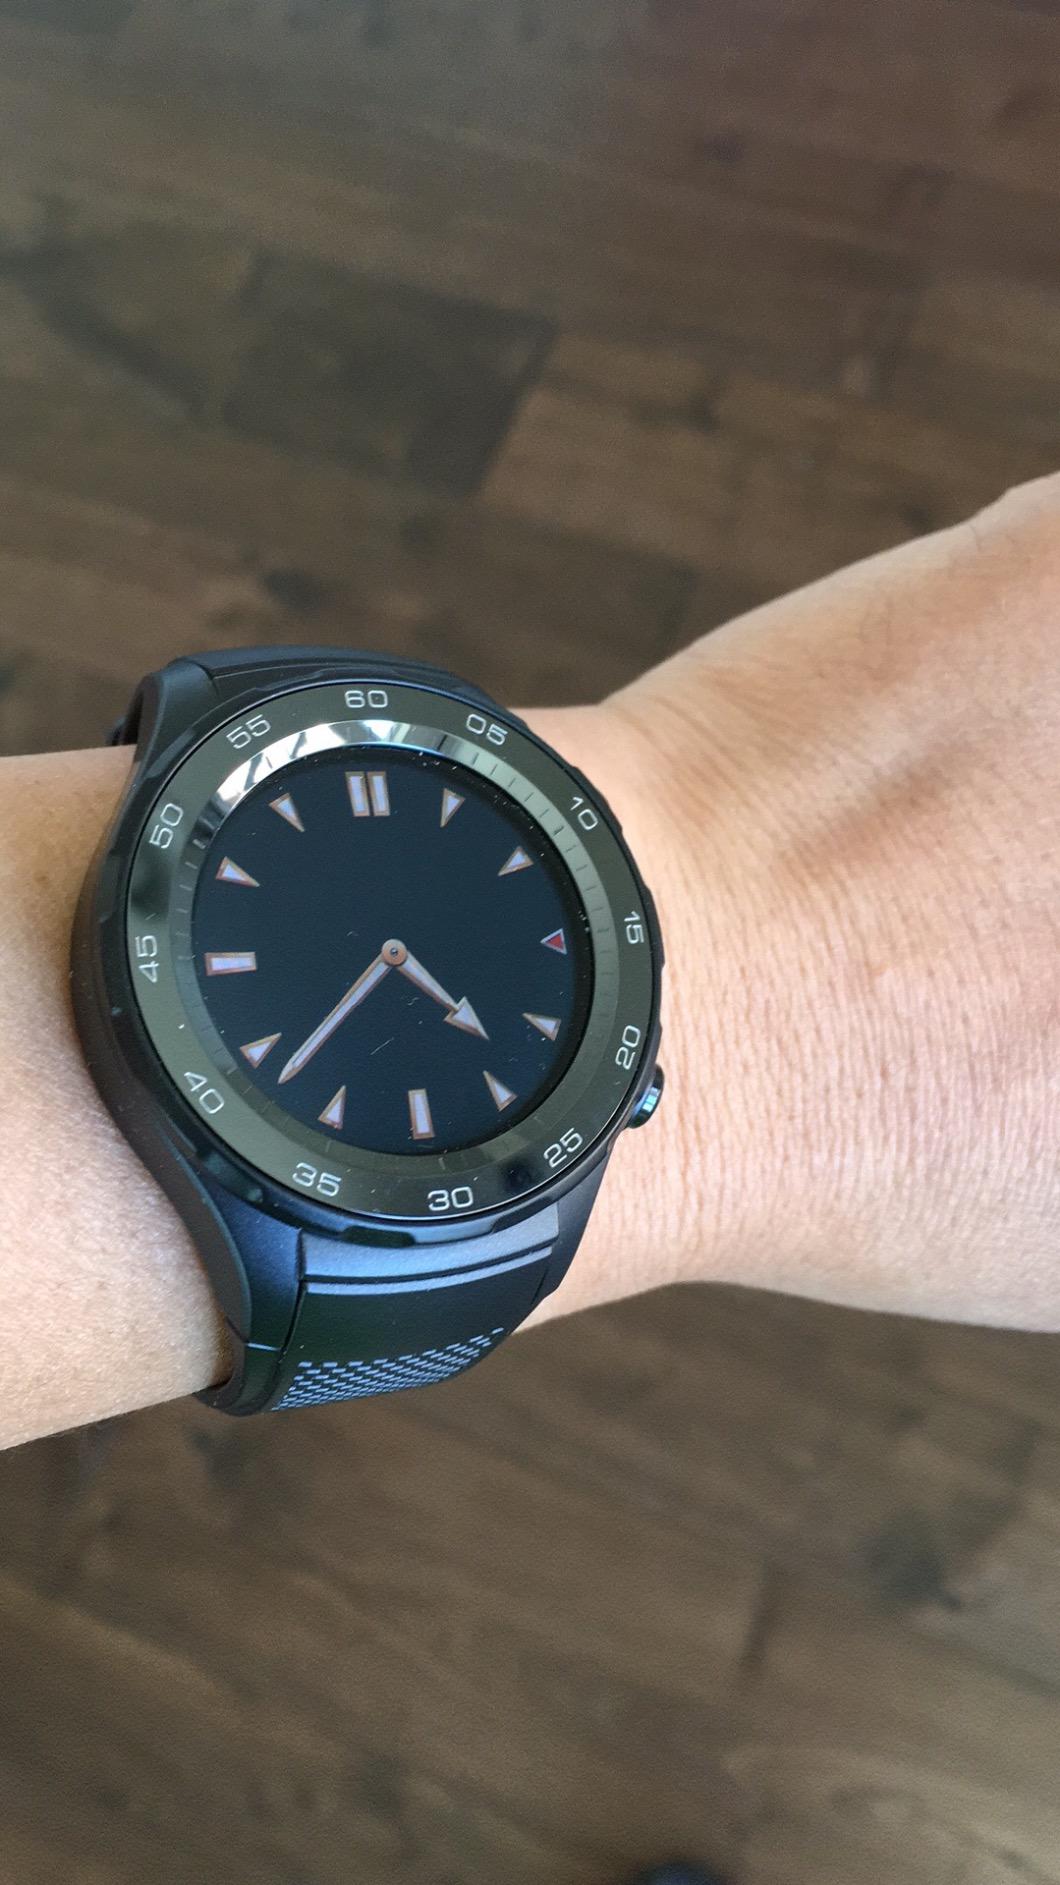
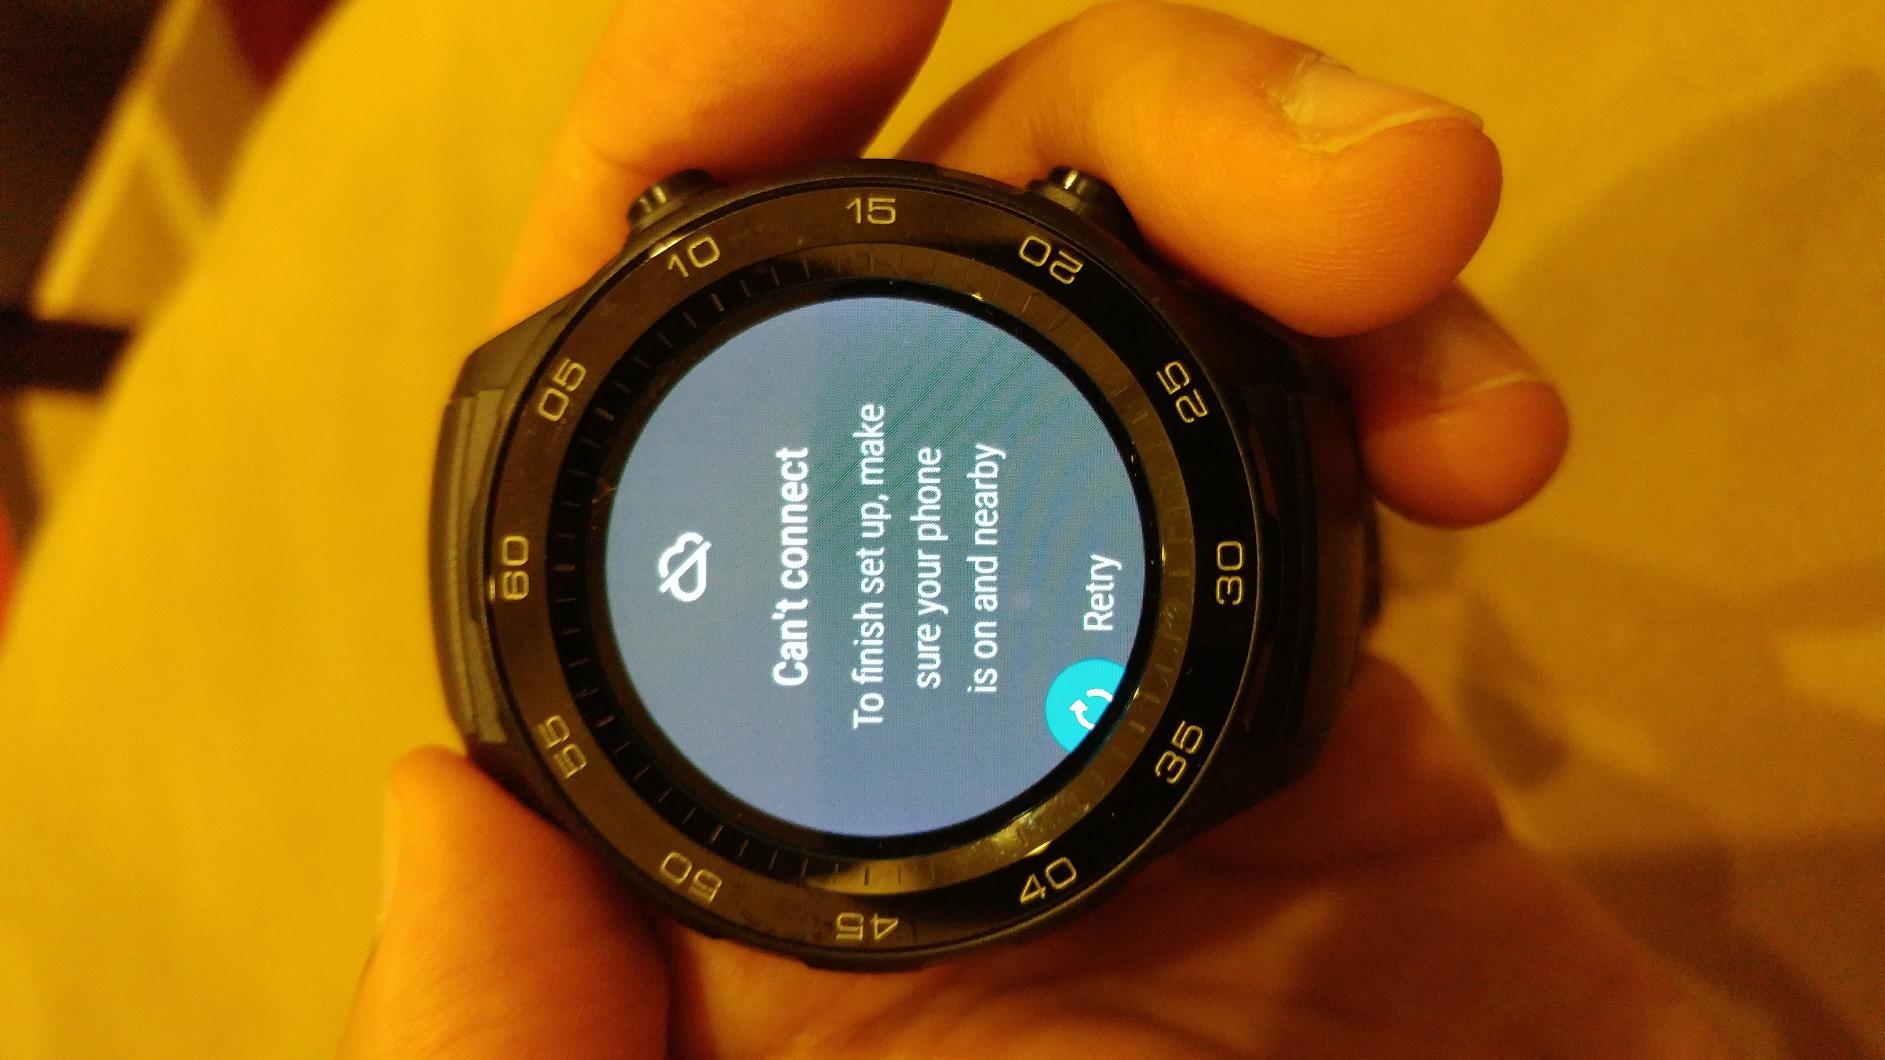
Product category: smartwatch
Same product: yes